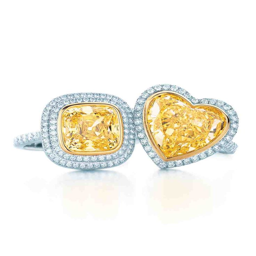
browse our gallery of heart - shaped engagement rings to find one that suits your style .